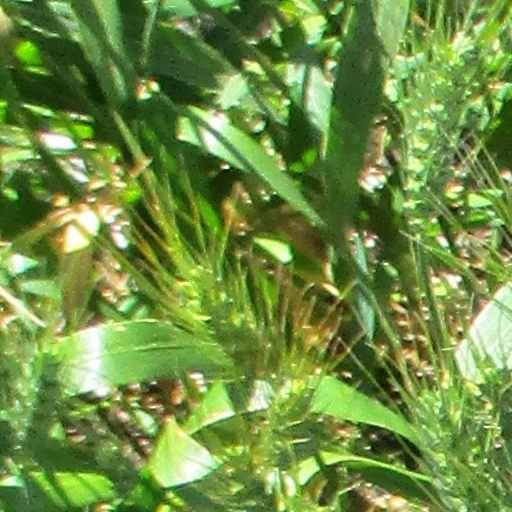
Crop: wheat